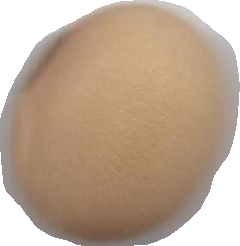
Variety: Anjasmoro